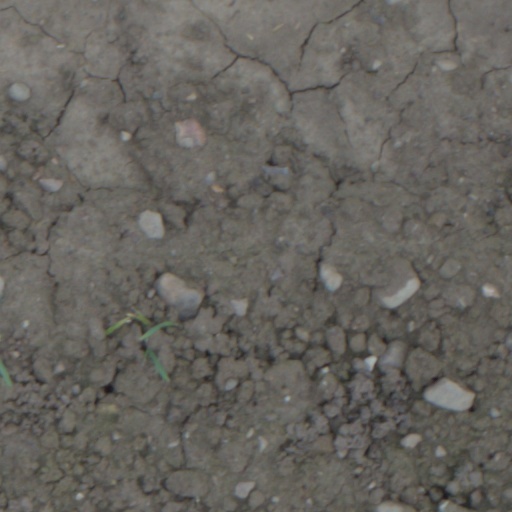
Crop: wheat